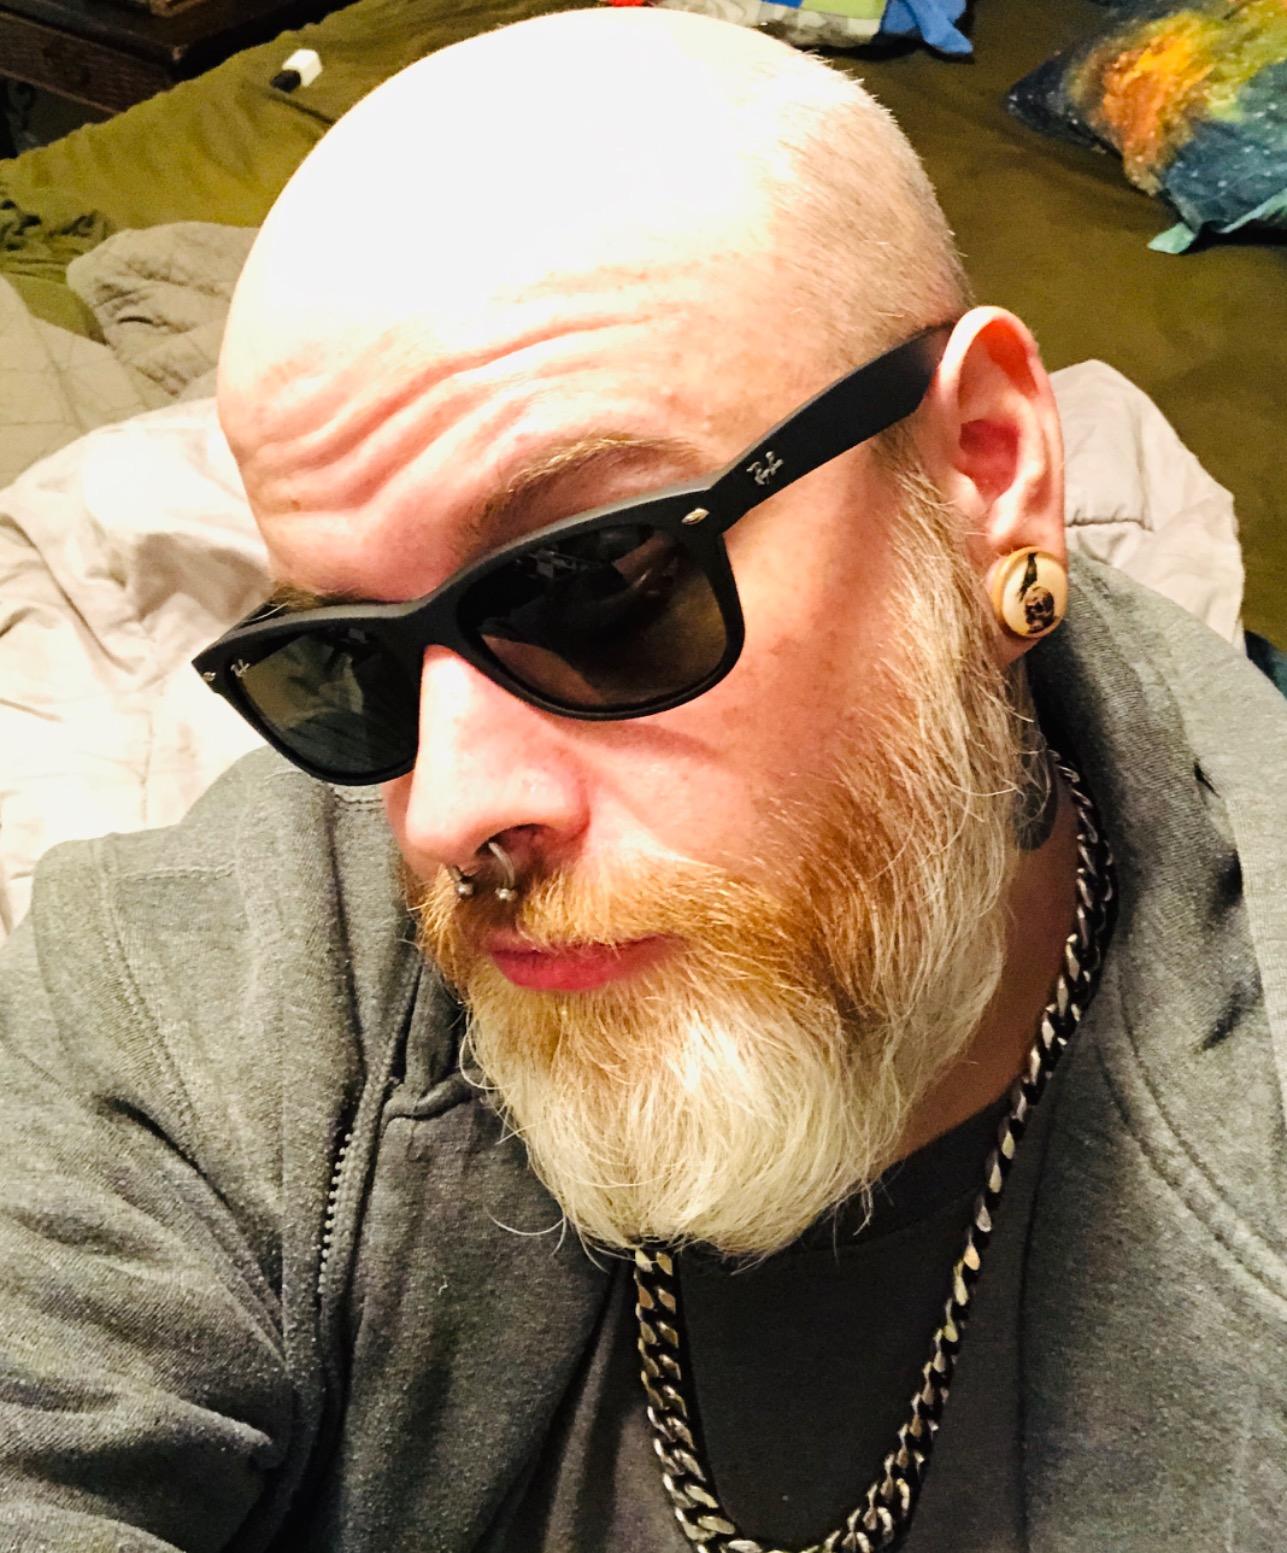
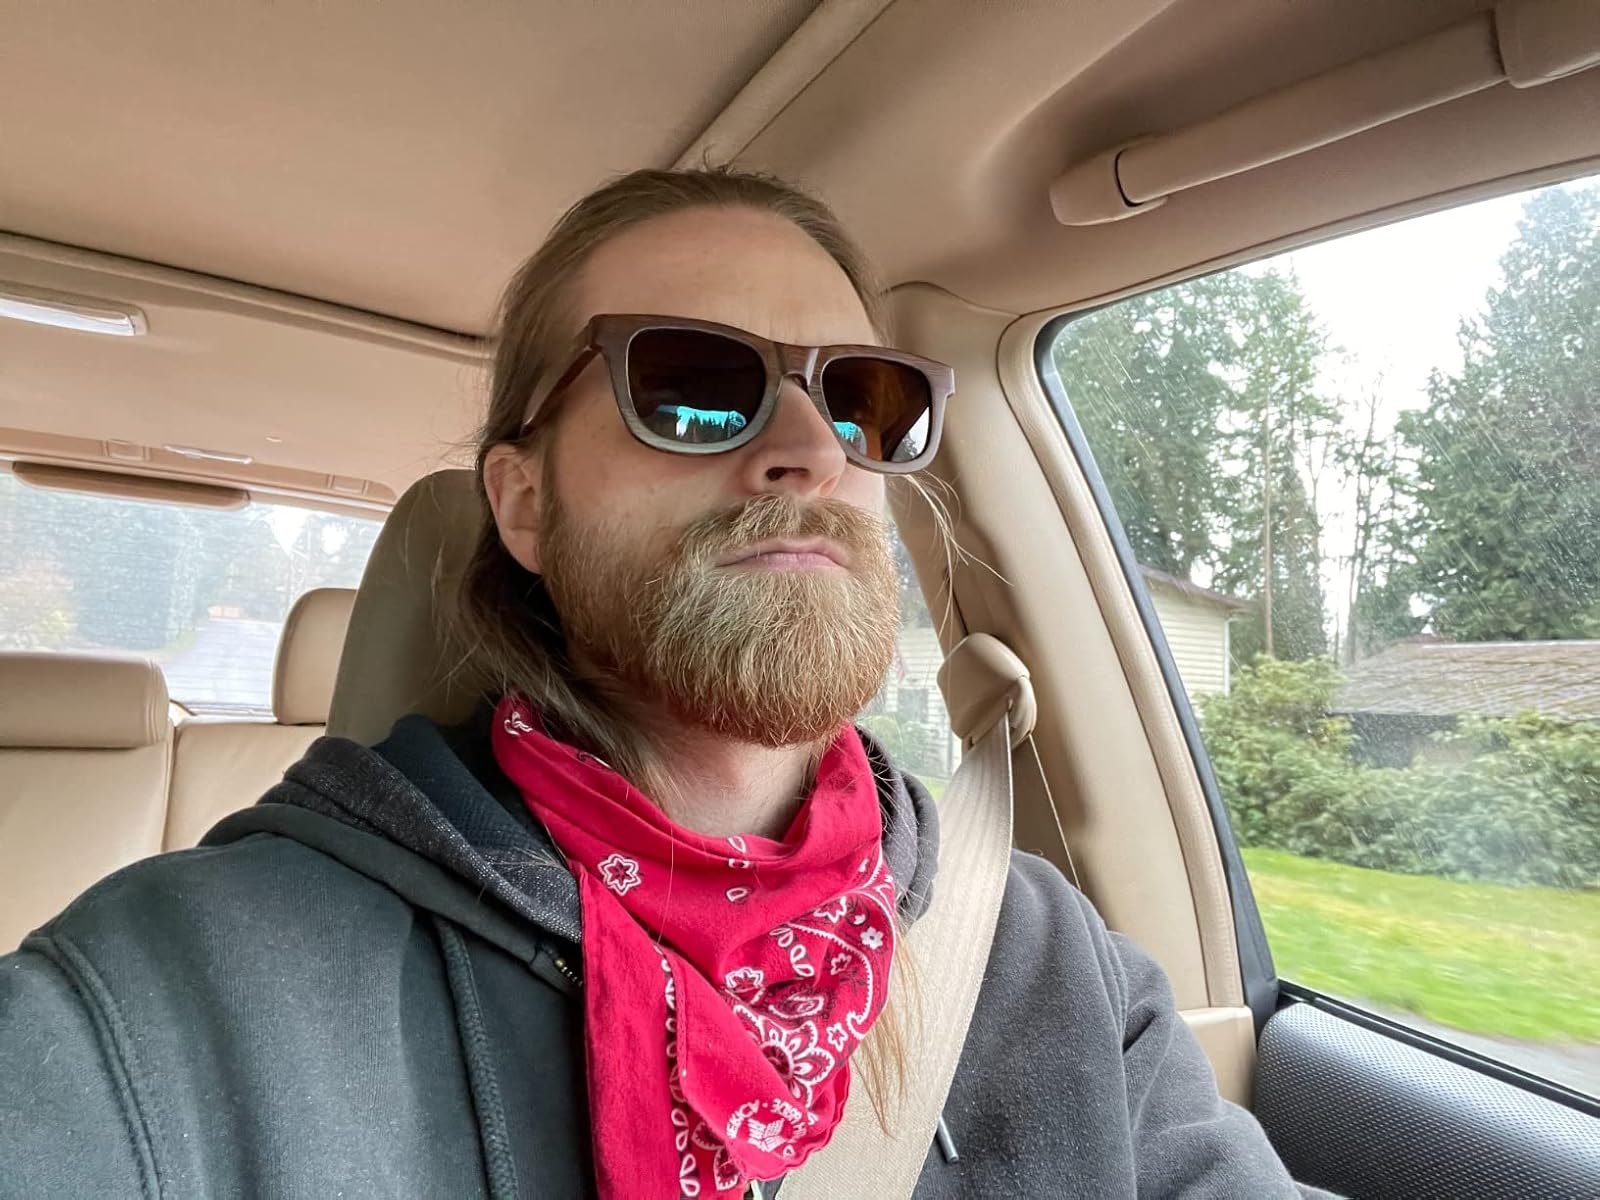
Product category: accessories_sunglasses
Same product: no